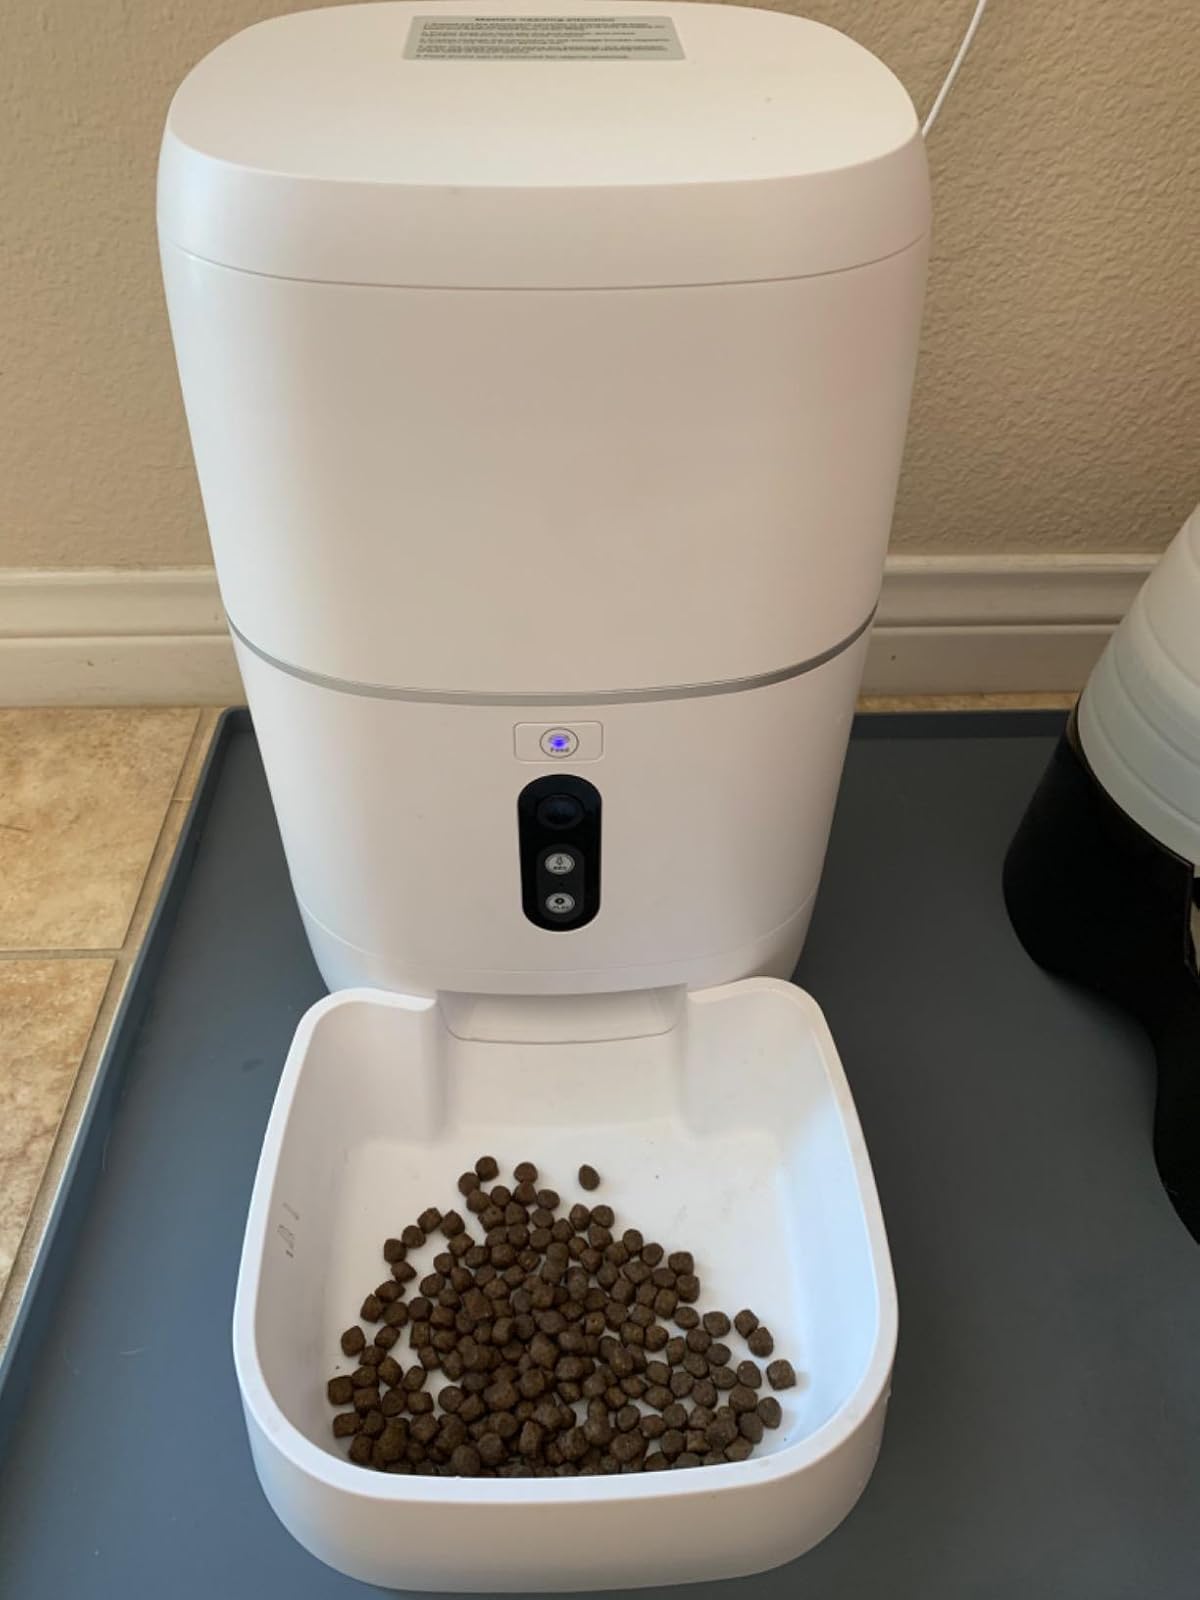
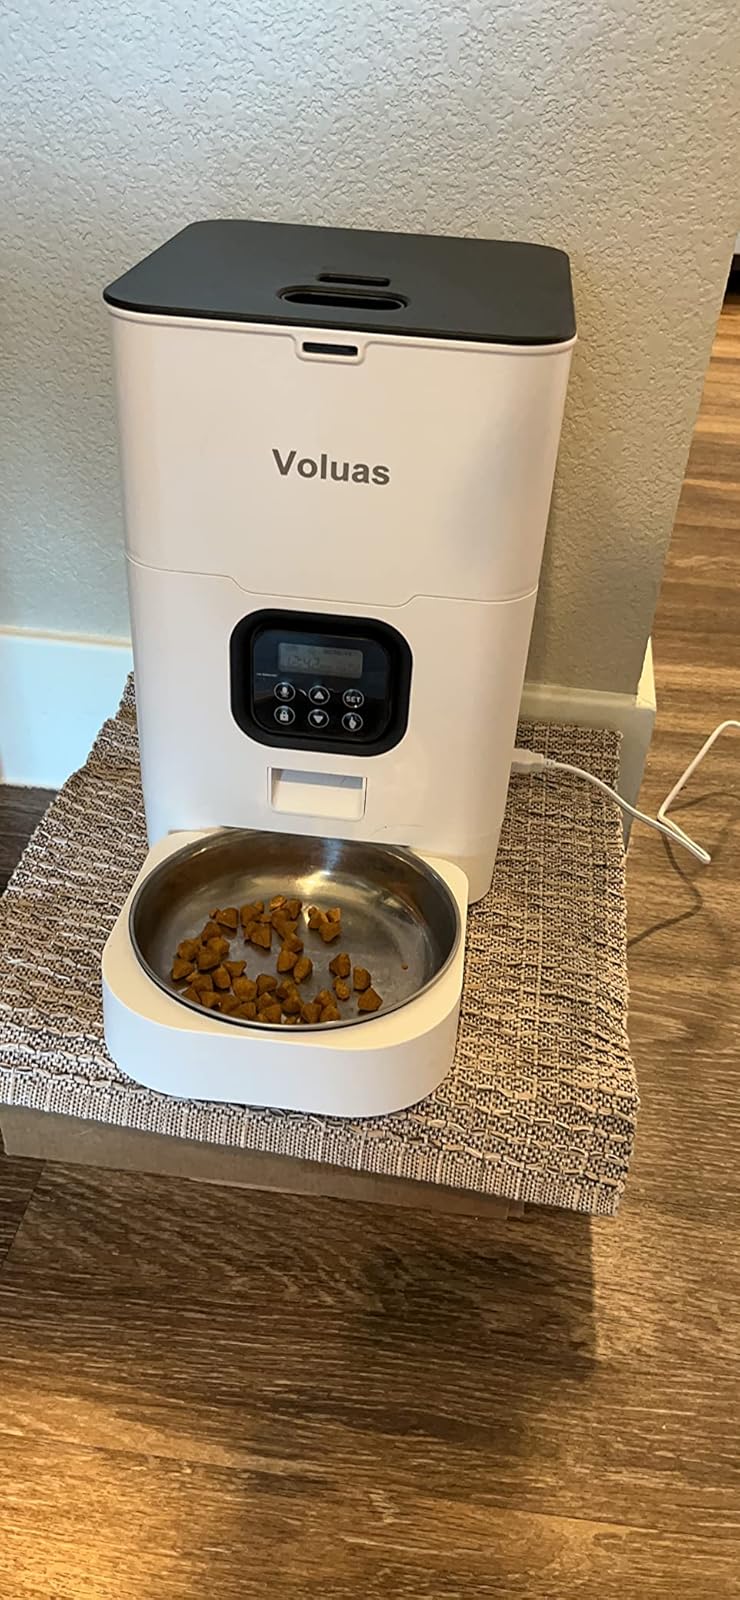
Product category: items_feeder
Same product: no